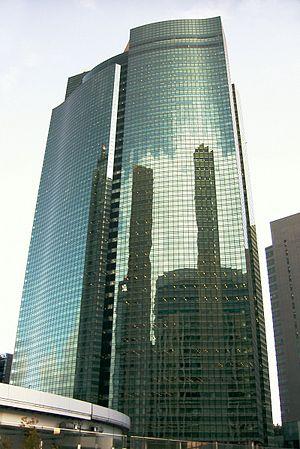
Tokyo est la plus peuplée des 47 préfectures du Japon. Il y a à Tokyo 47 bâtiments et structures d'une hauteur supérieure à 180 m. La plus haute construction de la préfecture est le Tokyo Skytree, tour à treillis de 634 m de haut, achevée en 2012. C'est également la construction la plus élevée au Japon, la plus haute tour du monde et la deuxième plus haute structure autoportante au monde. Le plus haut bâtiment et troisième plus haute construction à Tokyo est la Midtown Tower, de 248 m de haut, achevée en 2007. Le deuxième plus haut bâtiment de la préfecture est celui du siège du gouvernement métropolitain de Tokyo, qui compte 48 étages et fait 243 m de haut. En tout, sur les 25 plus hauts bâtiments et constructions du Japon, 17 se trouvent à Tokyo.
La liste des plus hautes constructions du Japon rassemble les édifices les plus élevés du Japon.